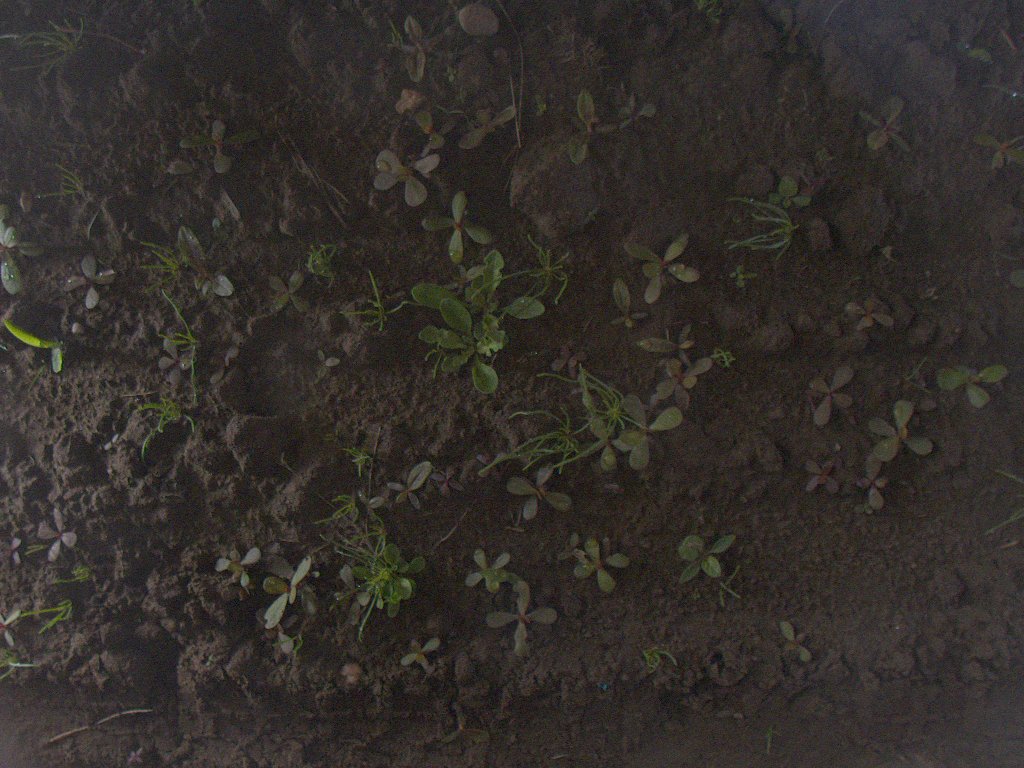
Crop: maize
Objects: maize, stem_maize